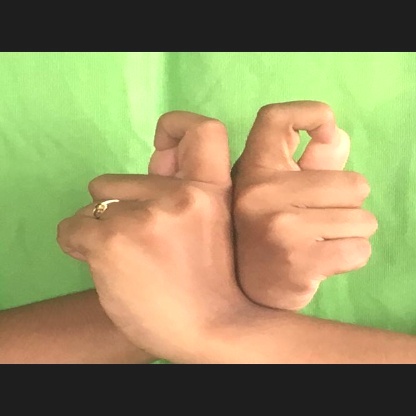
Mudra: Berunda